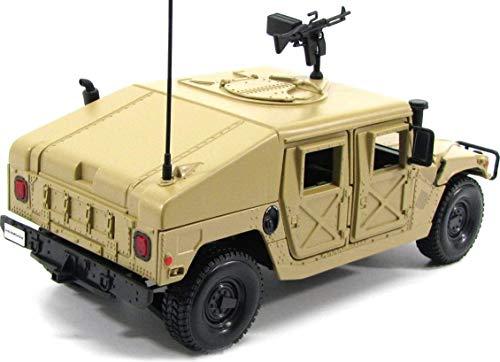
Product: Maisto 1:27 Scale Humvee Diecast Vehilce (Colors May Vary)
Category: Toys & Games | Play Vehicles | Die-Cast Vehicles
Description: Scaled replicas of cars and trucks.
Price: $17.90